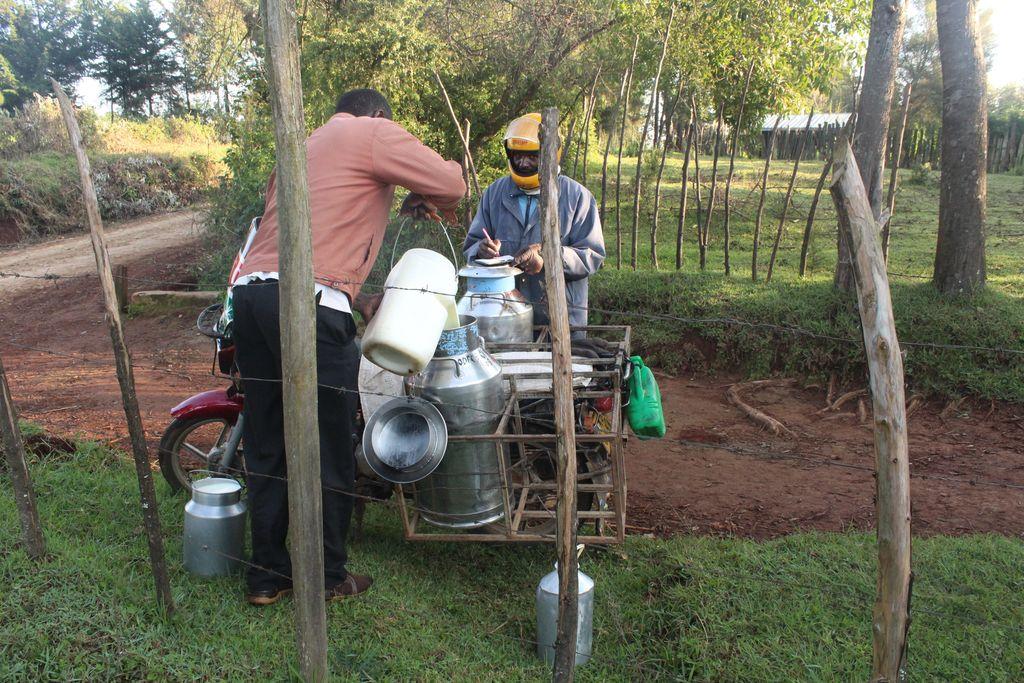
Wawili waliosimama kandokando ya pikipiki iliyoko na mageleni ya maziwa iliyotengenezwa kutumia mabati. Mmoja akiwa ameshikilia geleni moja akiweka maziwa kwenye geleni jingine.